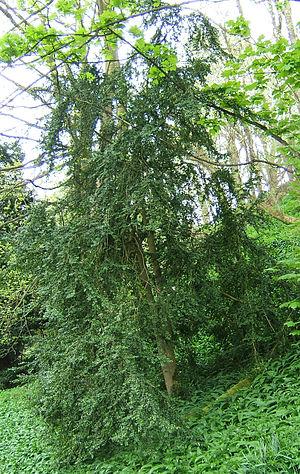
La famille des Buxaceae regroupe des plantes dicotylédones ; elle comprend une centaine d'espèces réparties en 2 à 6 genres.